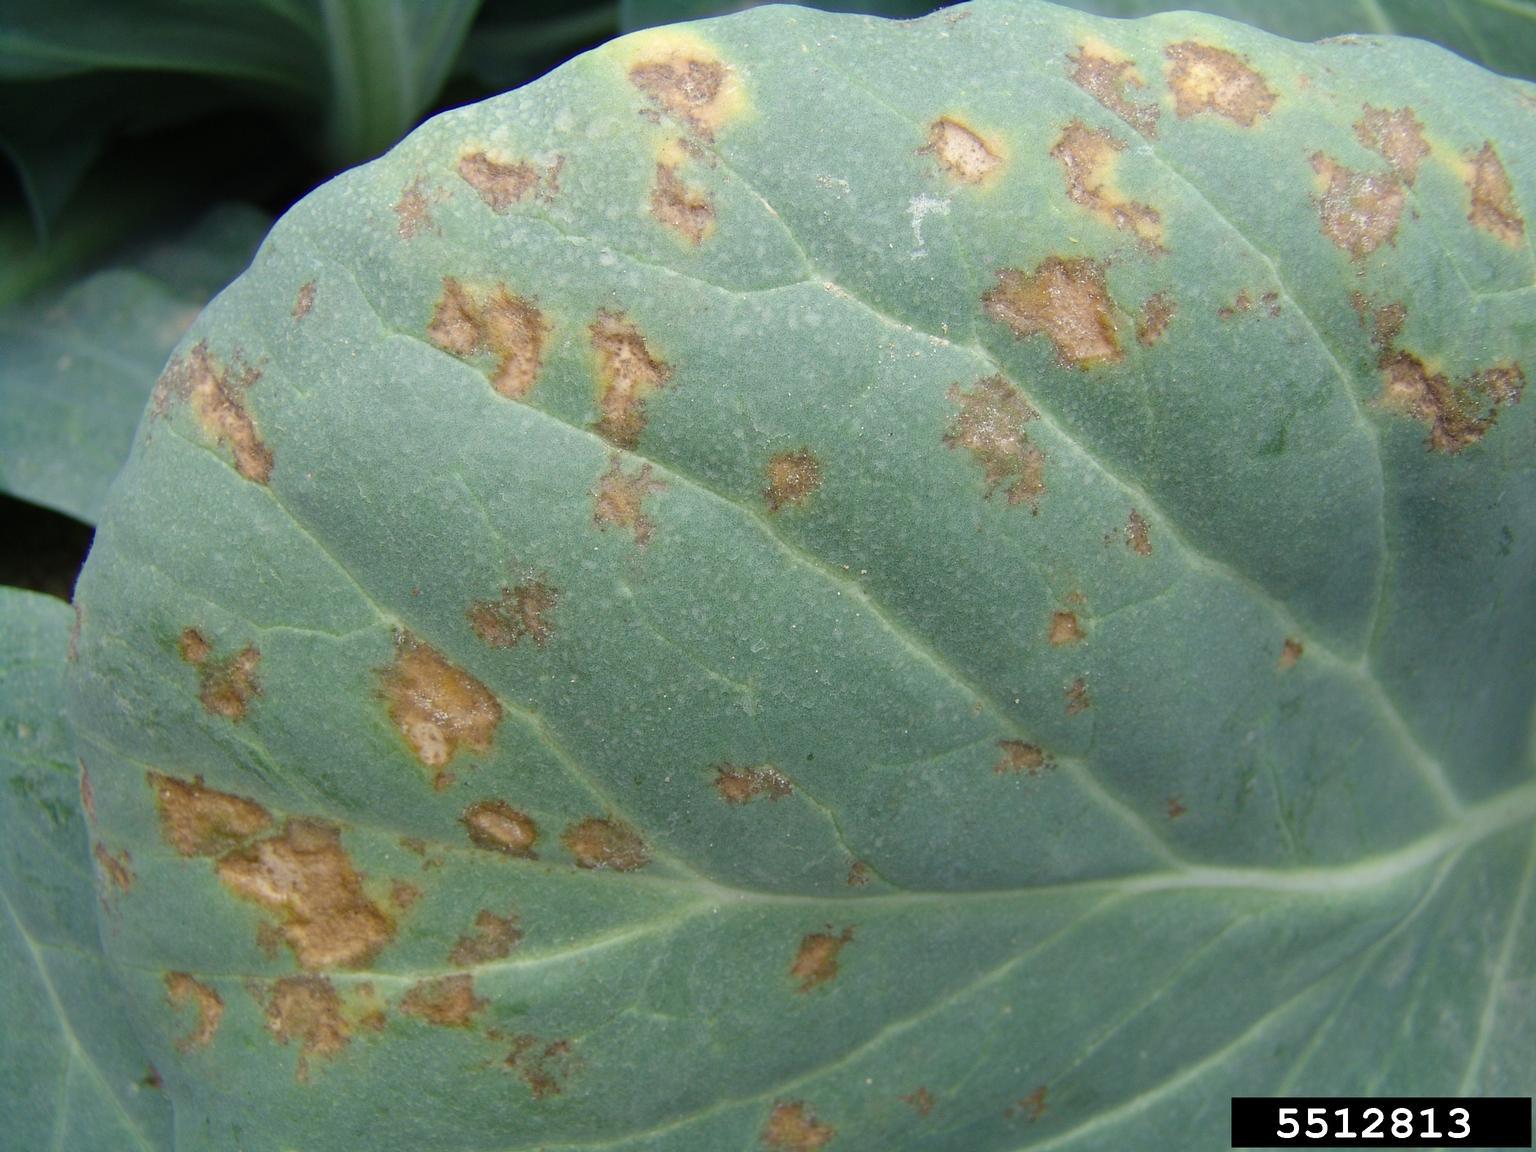
Plant: Cabbage
Disease: cabbage downy mildew